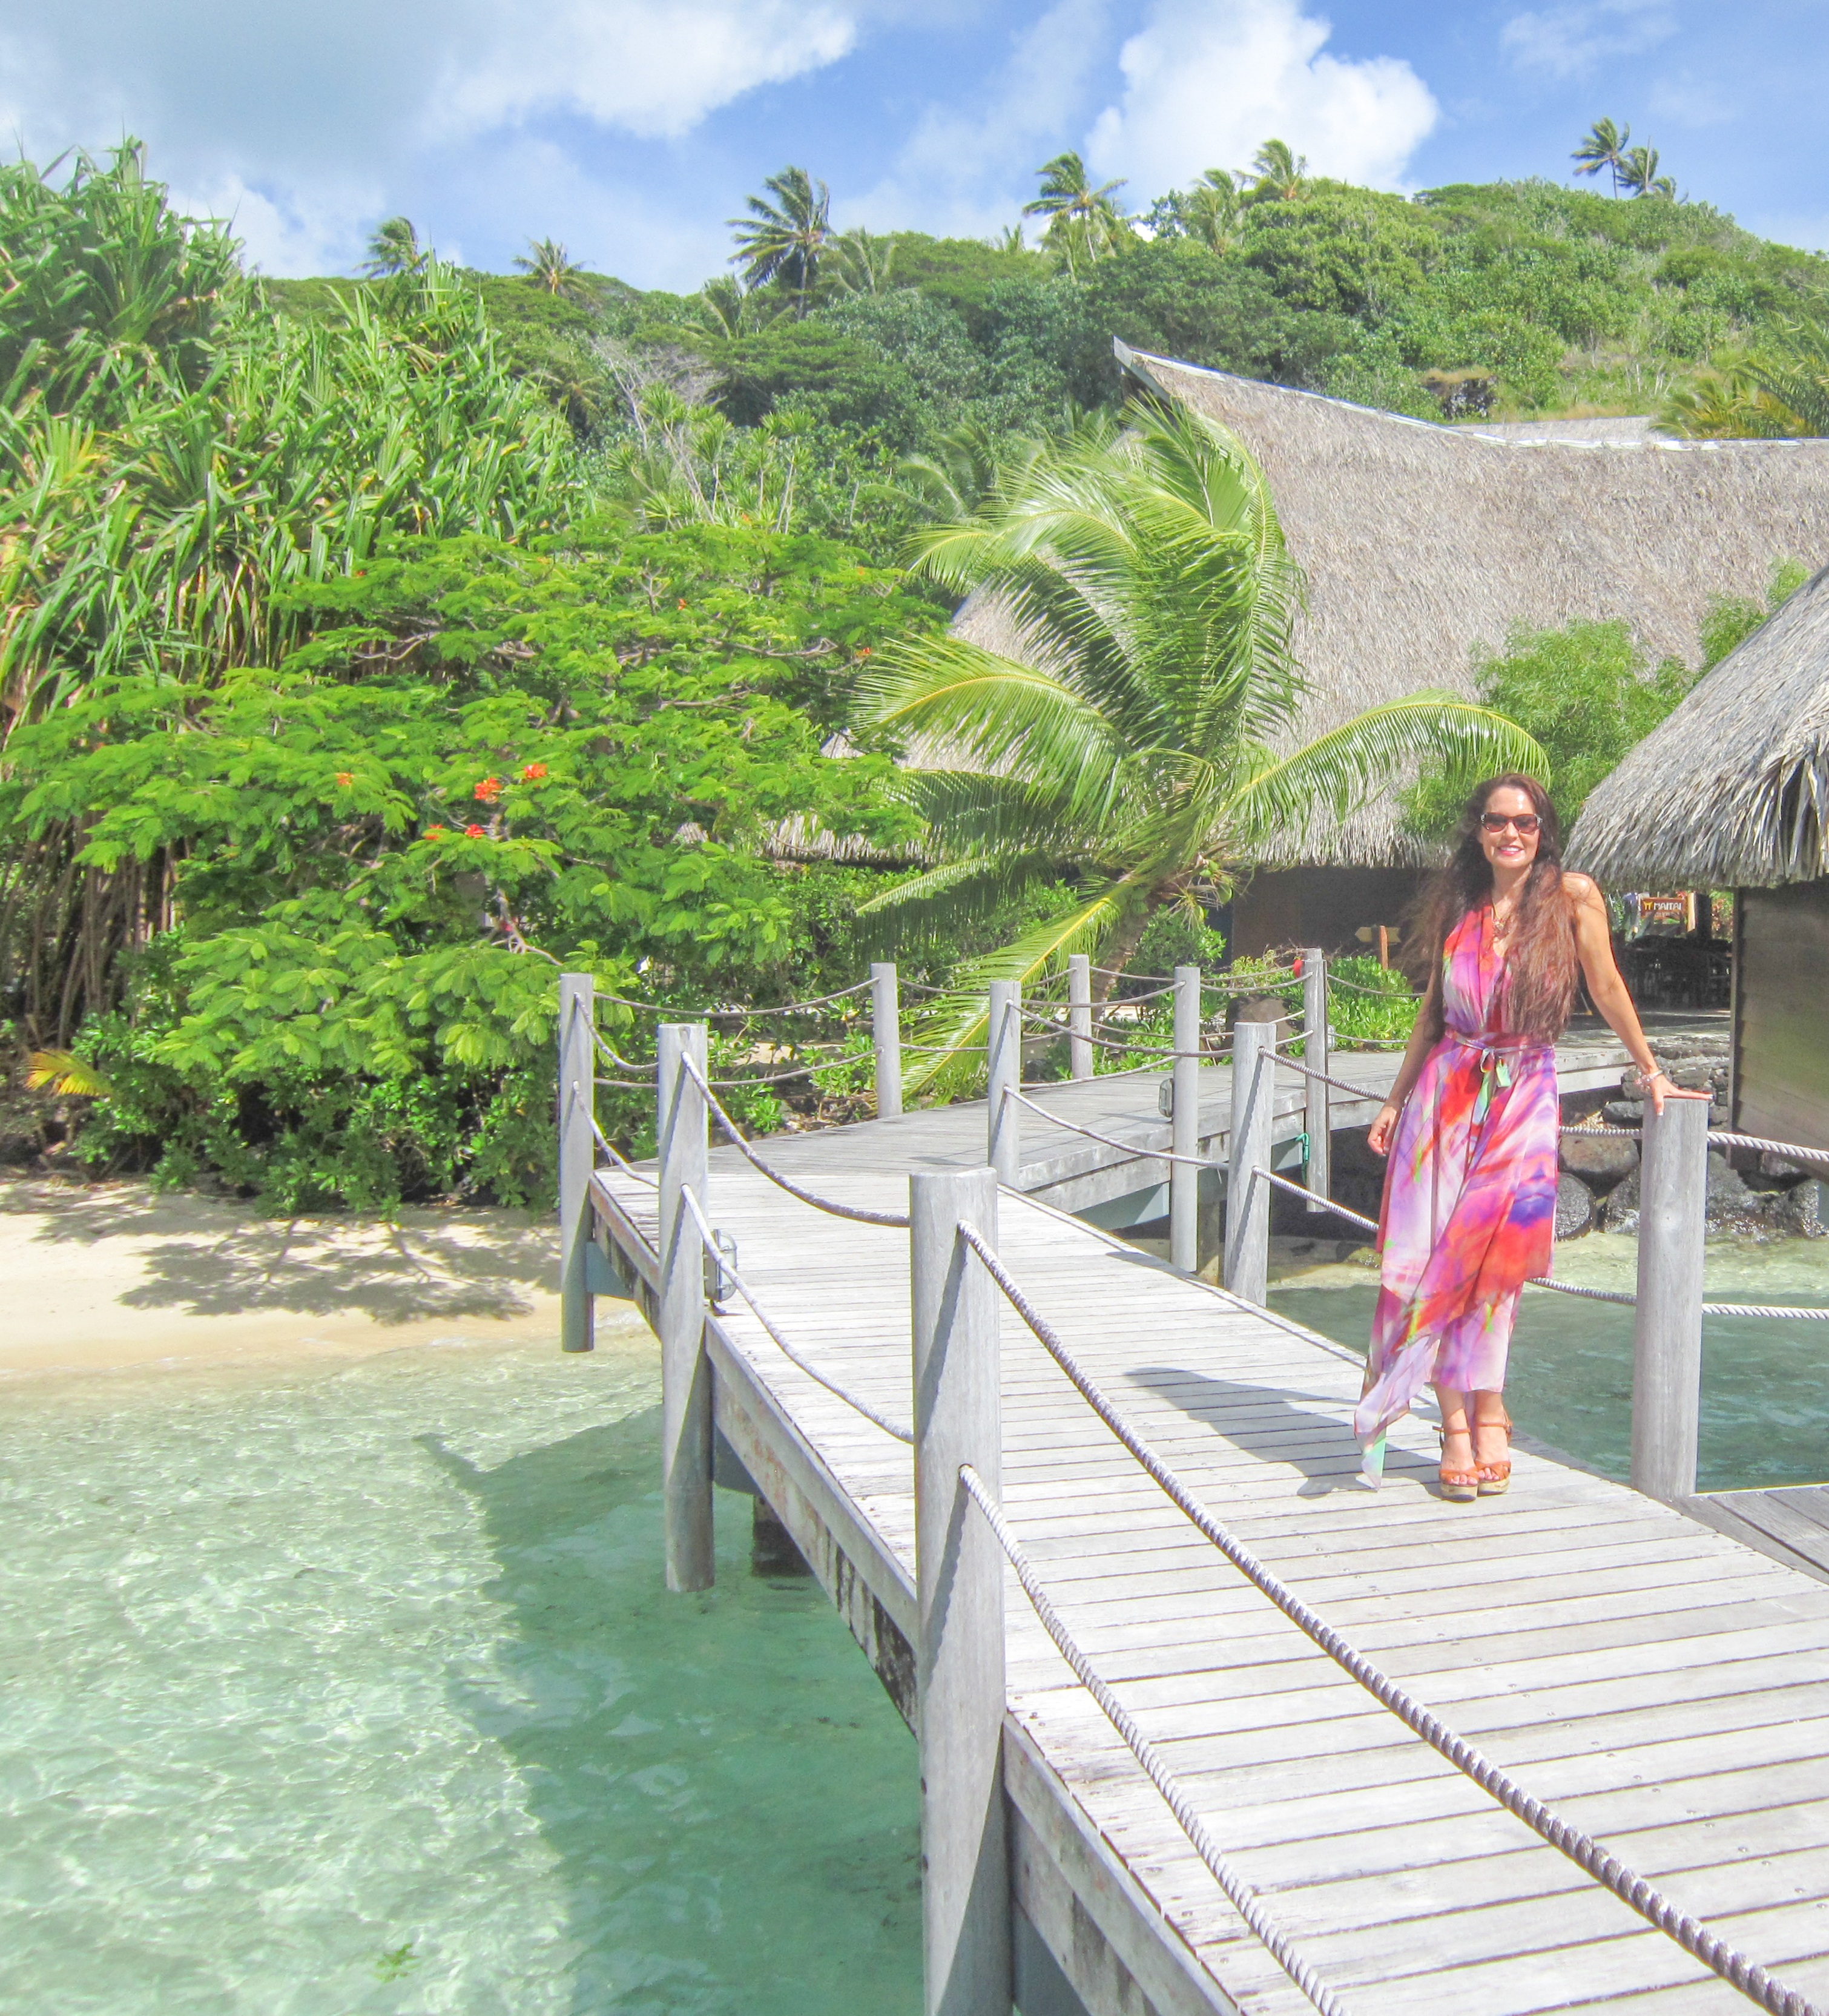
beach, landscape, sea, coast, water, nature, outdoor, sand, ocean, sky, woman, palm tree, walkway, summer, vacation, travel, paradise, scenic, tropical, seascape, holiday, bay, island, romantic, tourism, leisure, french, luxury, turquoise, caribbean, exotic, pacific, tropics, tahiti, polynesia, bora bora